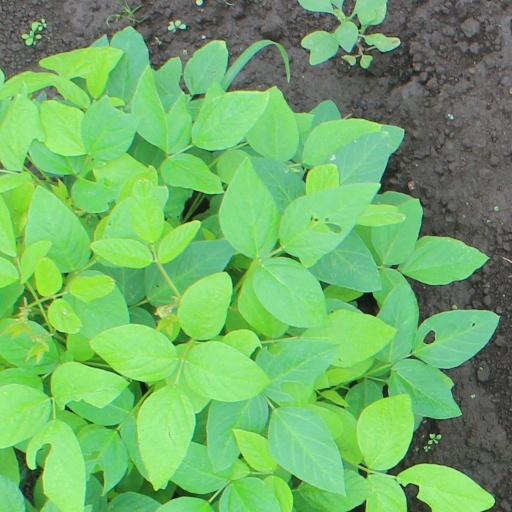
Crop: soybean